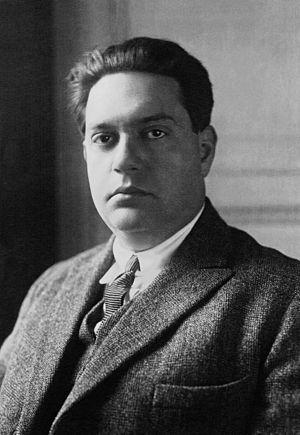
Darius Milhaud (1892-1974), compositeur français, en 1923. Négatif sur verre, épreuve retouchée et recadrée.
Cette liste regroupe toutes les œuvres de Darius Milhaud.
Darius Milhaud, né le 4 septembre 1892 à Marseille et mort à Genève le 22 juin 1974, est un compositeur français de musique classique.